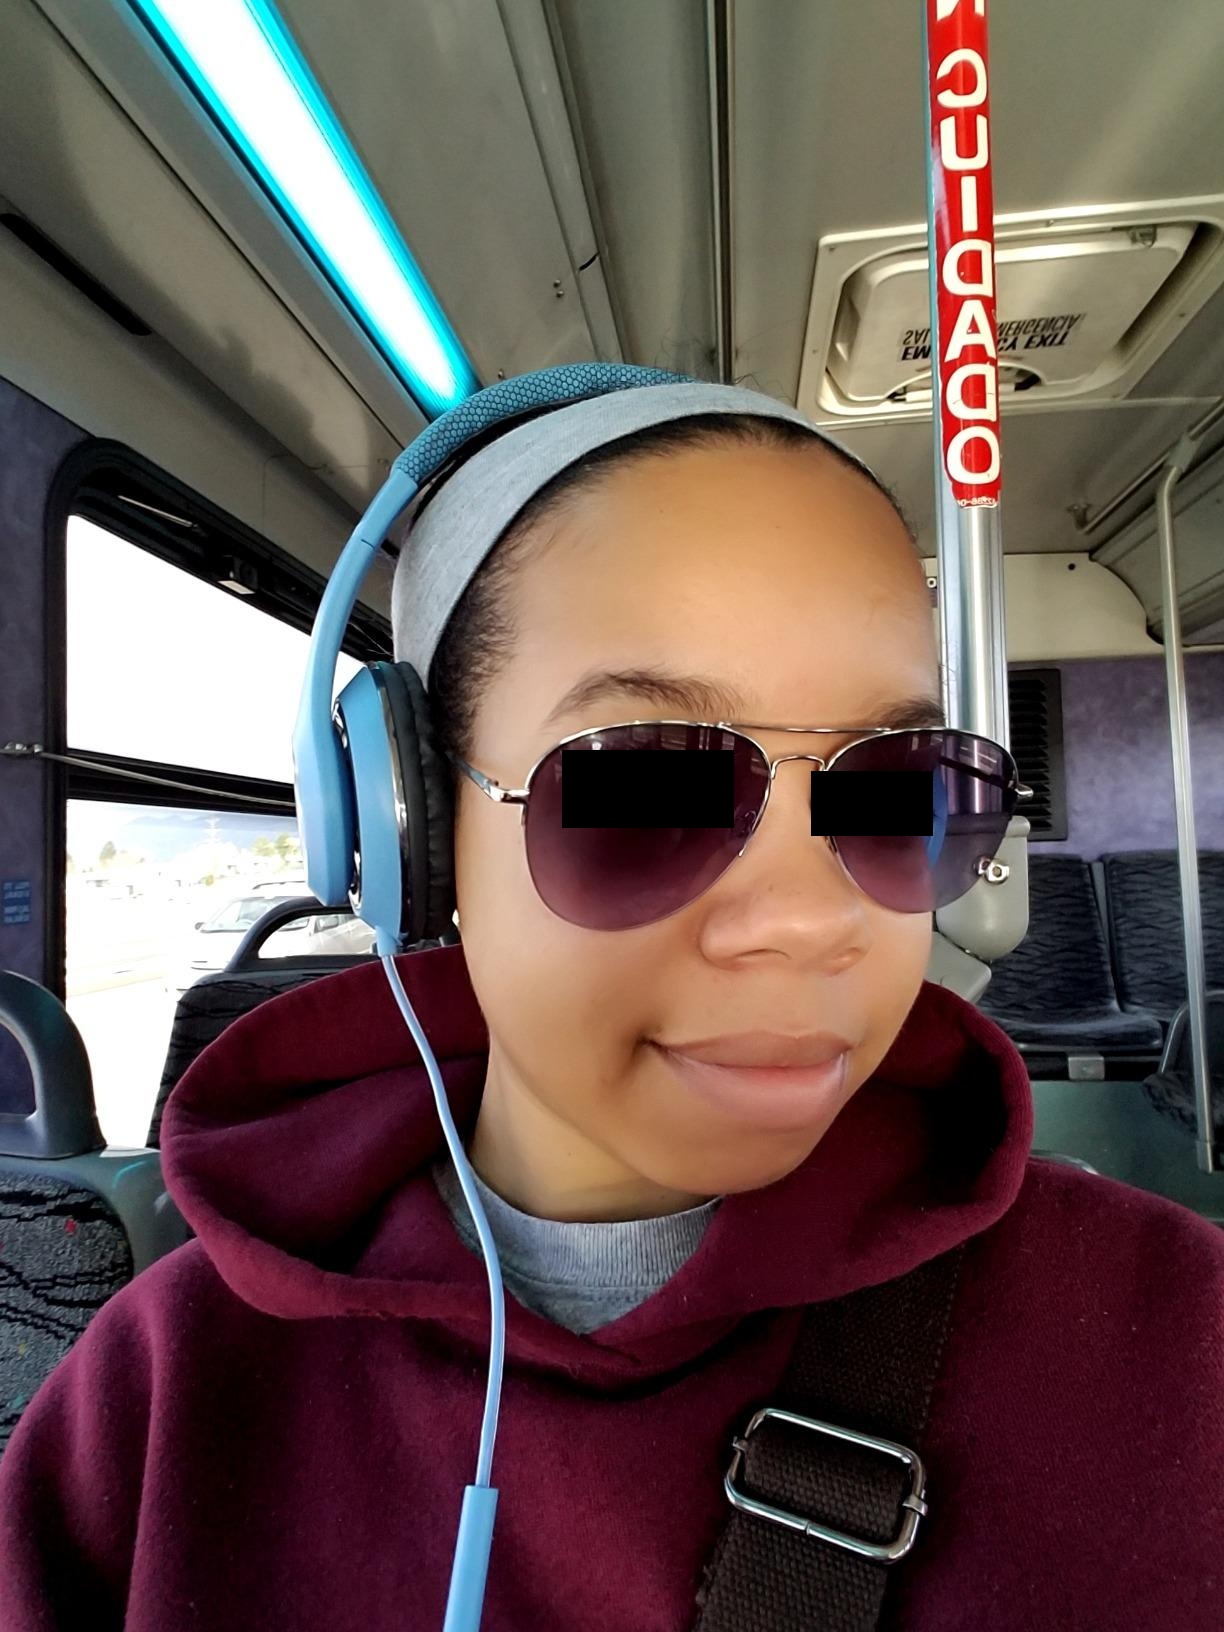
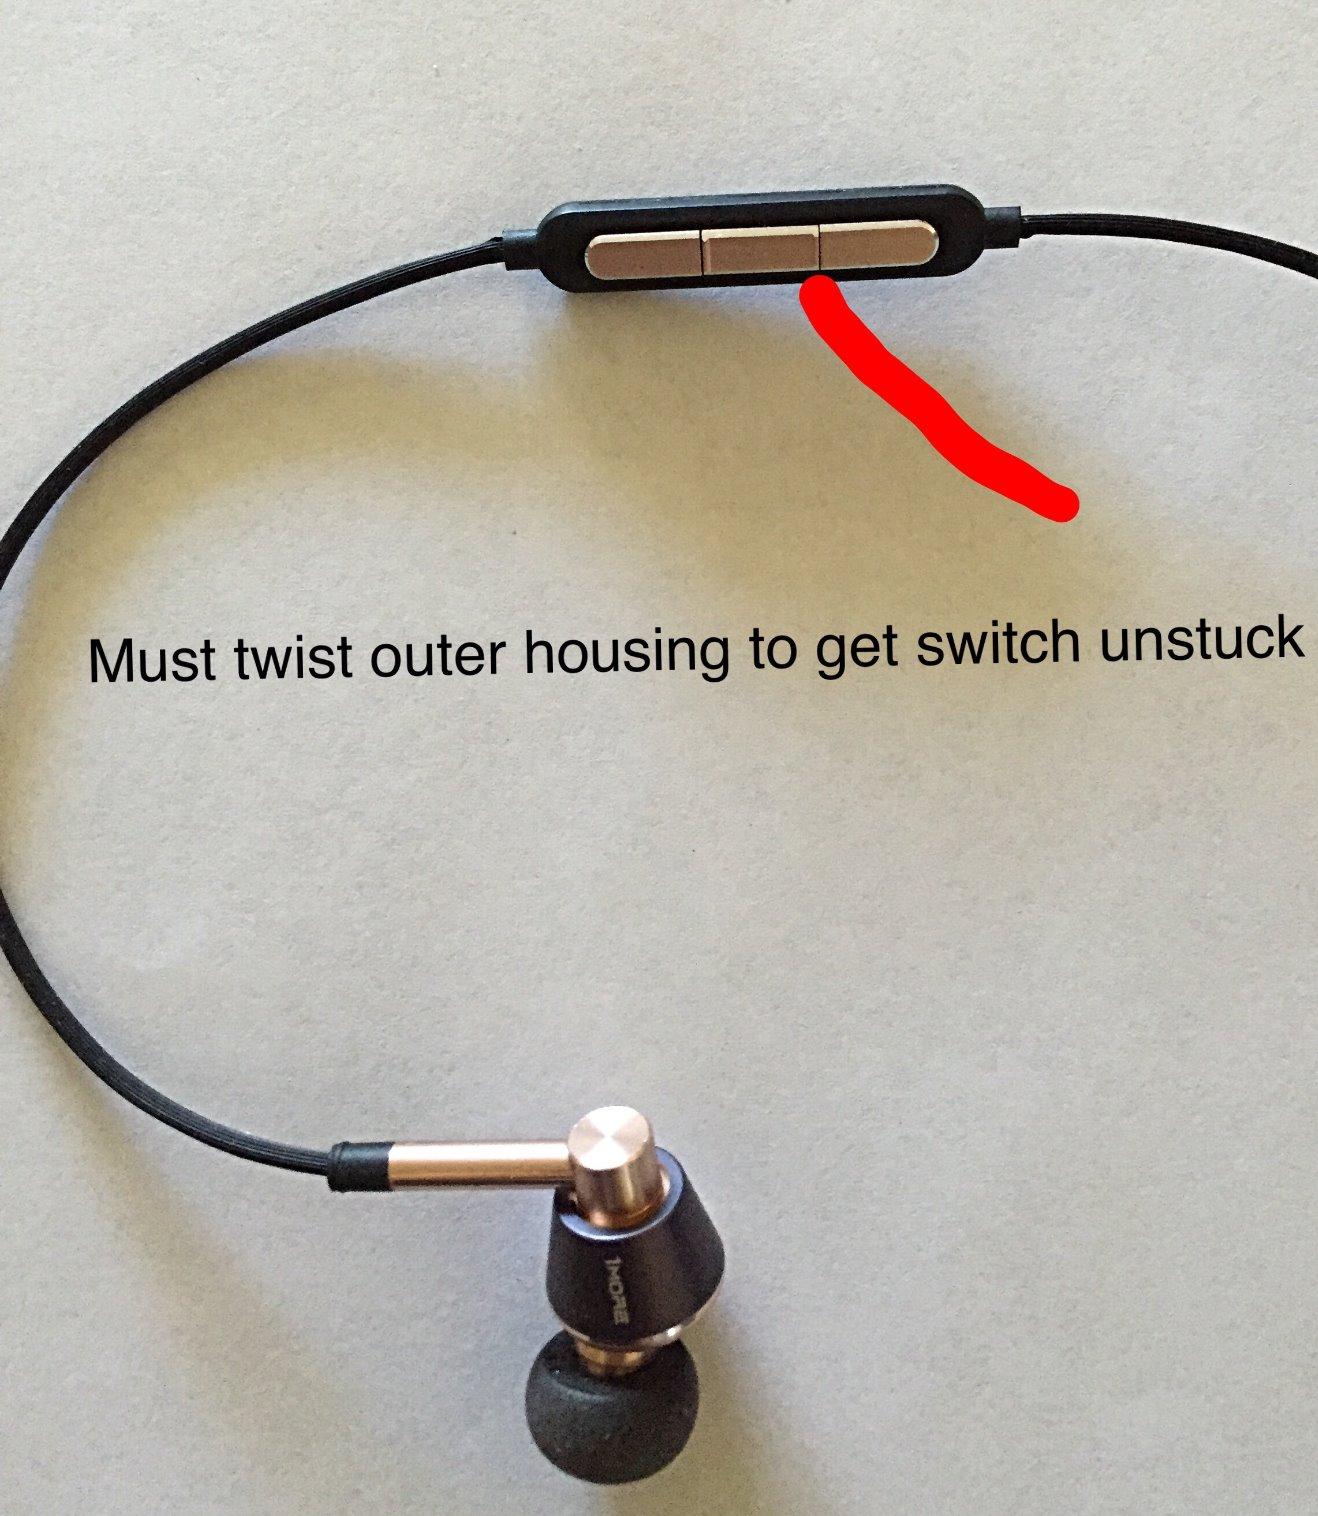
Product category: headphones
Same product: no